Barbara Morgan (photographer)

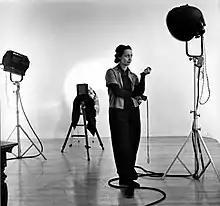
Morgan in her studio, 1941

With two young children, Douglas born in 1932 and Lloyd in 1935, Barbara sought a workable way to be both a mother and an artist. To abandon painting in favor of photography seemed extreme, but for two saving factors; first, the emergence of an idea for a future book, and second, not requiring the uninterrupted daylight hours that painting does, and one could work at night in the darkroom. Although Barbara had exposed thousands of images, she still did not consider herself a photographer because she had not completed a cycle of developing and printing her own work. Thus she set up a new studio with a darkroom at 10 East 23rd Street, overlooking Madison Square, and began experimenting with the technical and darkroom aspects of photography in 1931. Barbara learned processing from Willard and worked on other gaps in her technique, chiefly with the 4x5 Speed Graphic camera and Leica with all lenses. She worked with Harold Harvey as he was perfecting his all temperature Replenishing Fine Grain Developer 777. During this time she started to explore photomontage.